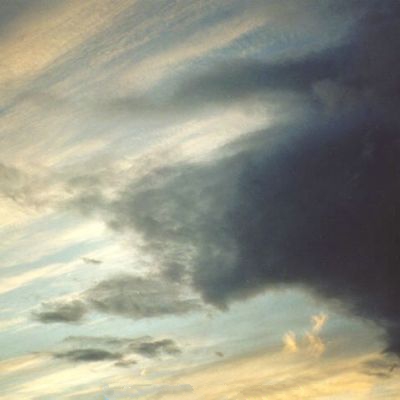
Cloud type: Cirrostratus (Cs)